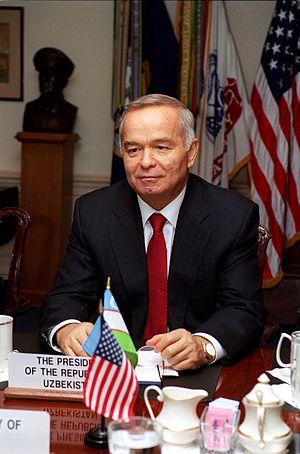
La Communauté économique eurasiatique, mais plus connue sous l’acronyme anglais Eurasec était de 2000 à 2015 une organisation intergouvernementale de coopération économique, commerciale, douanière, technologique, monétaire, industrielle, financière, humanitaire, scientifique, agricole et énergétique regroupant des États issus de la CEI. La Russie, étant une grande puissance économique, disposant d’un siège permanent à l’ONU et ayant également le titre d’héritière de l’ancienne URSS, représente l’Eurasec sur le plan international notamment au G8, au G20 et devant le BRICS.
L'Organisation du traité de sécurité collective est une organisation à vocation politico-militaire fondée le 7 octobre 2002. Elle regroupe l'Arménie, la Biélorussie, le Kazakhstan, le Kirghizistan, la Russie et le Tadjikistan.